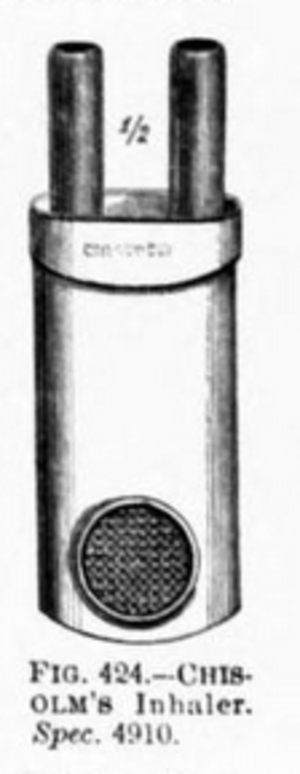
Le déclenchement de la guerre de Sécession trouva l'armée américaine peu préparée à faire face aux conséquences sanitaires massives d'un conflit moderne « se déroulant à la fin du Moyen Âge médical ».